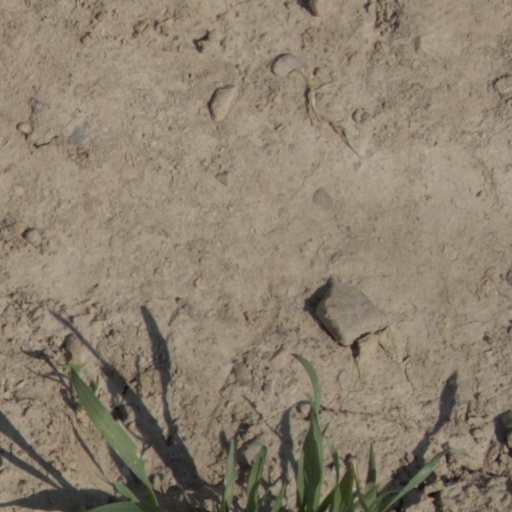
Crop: wheat